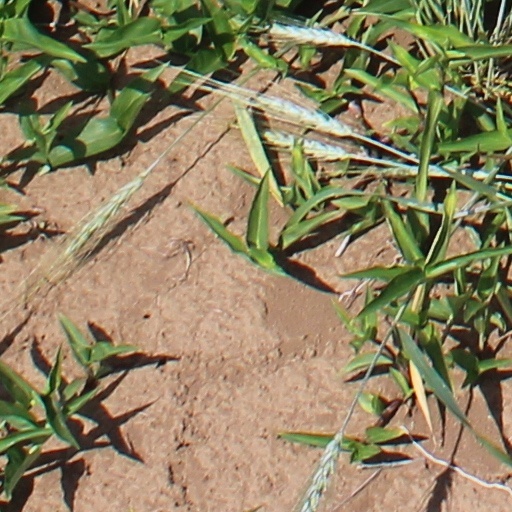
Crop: wheat